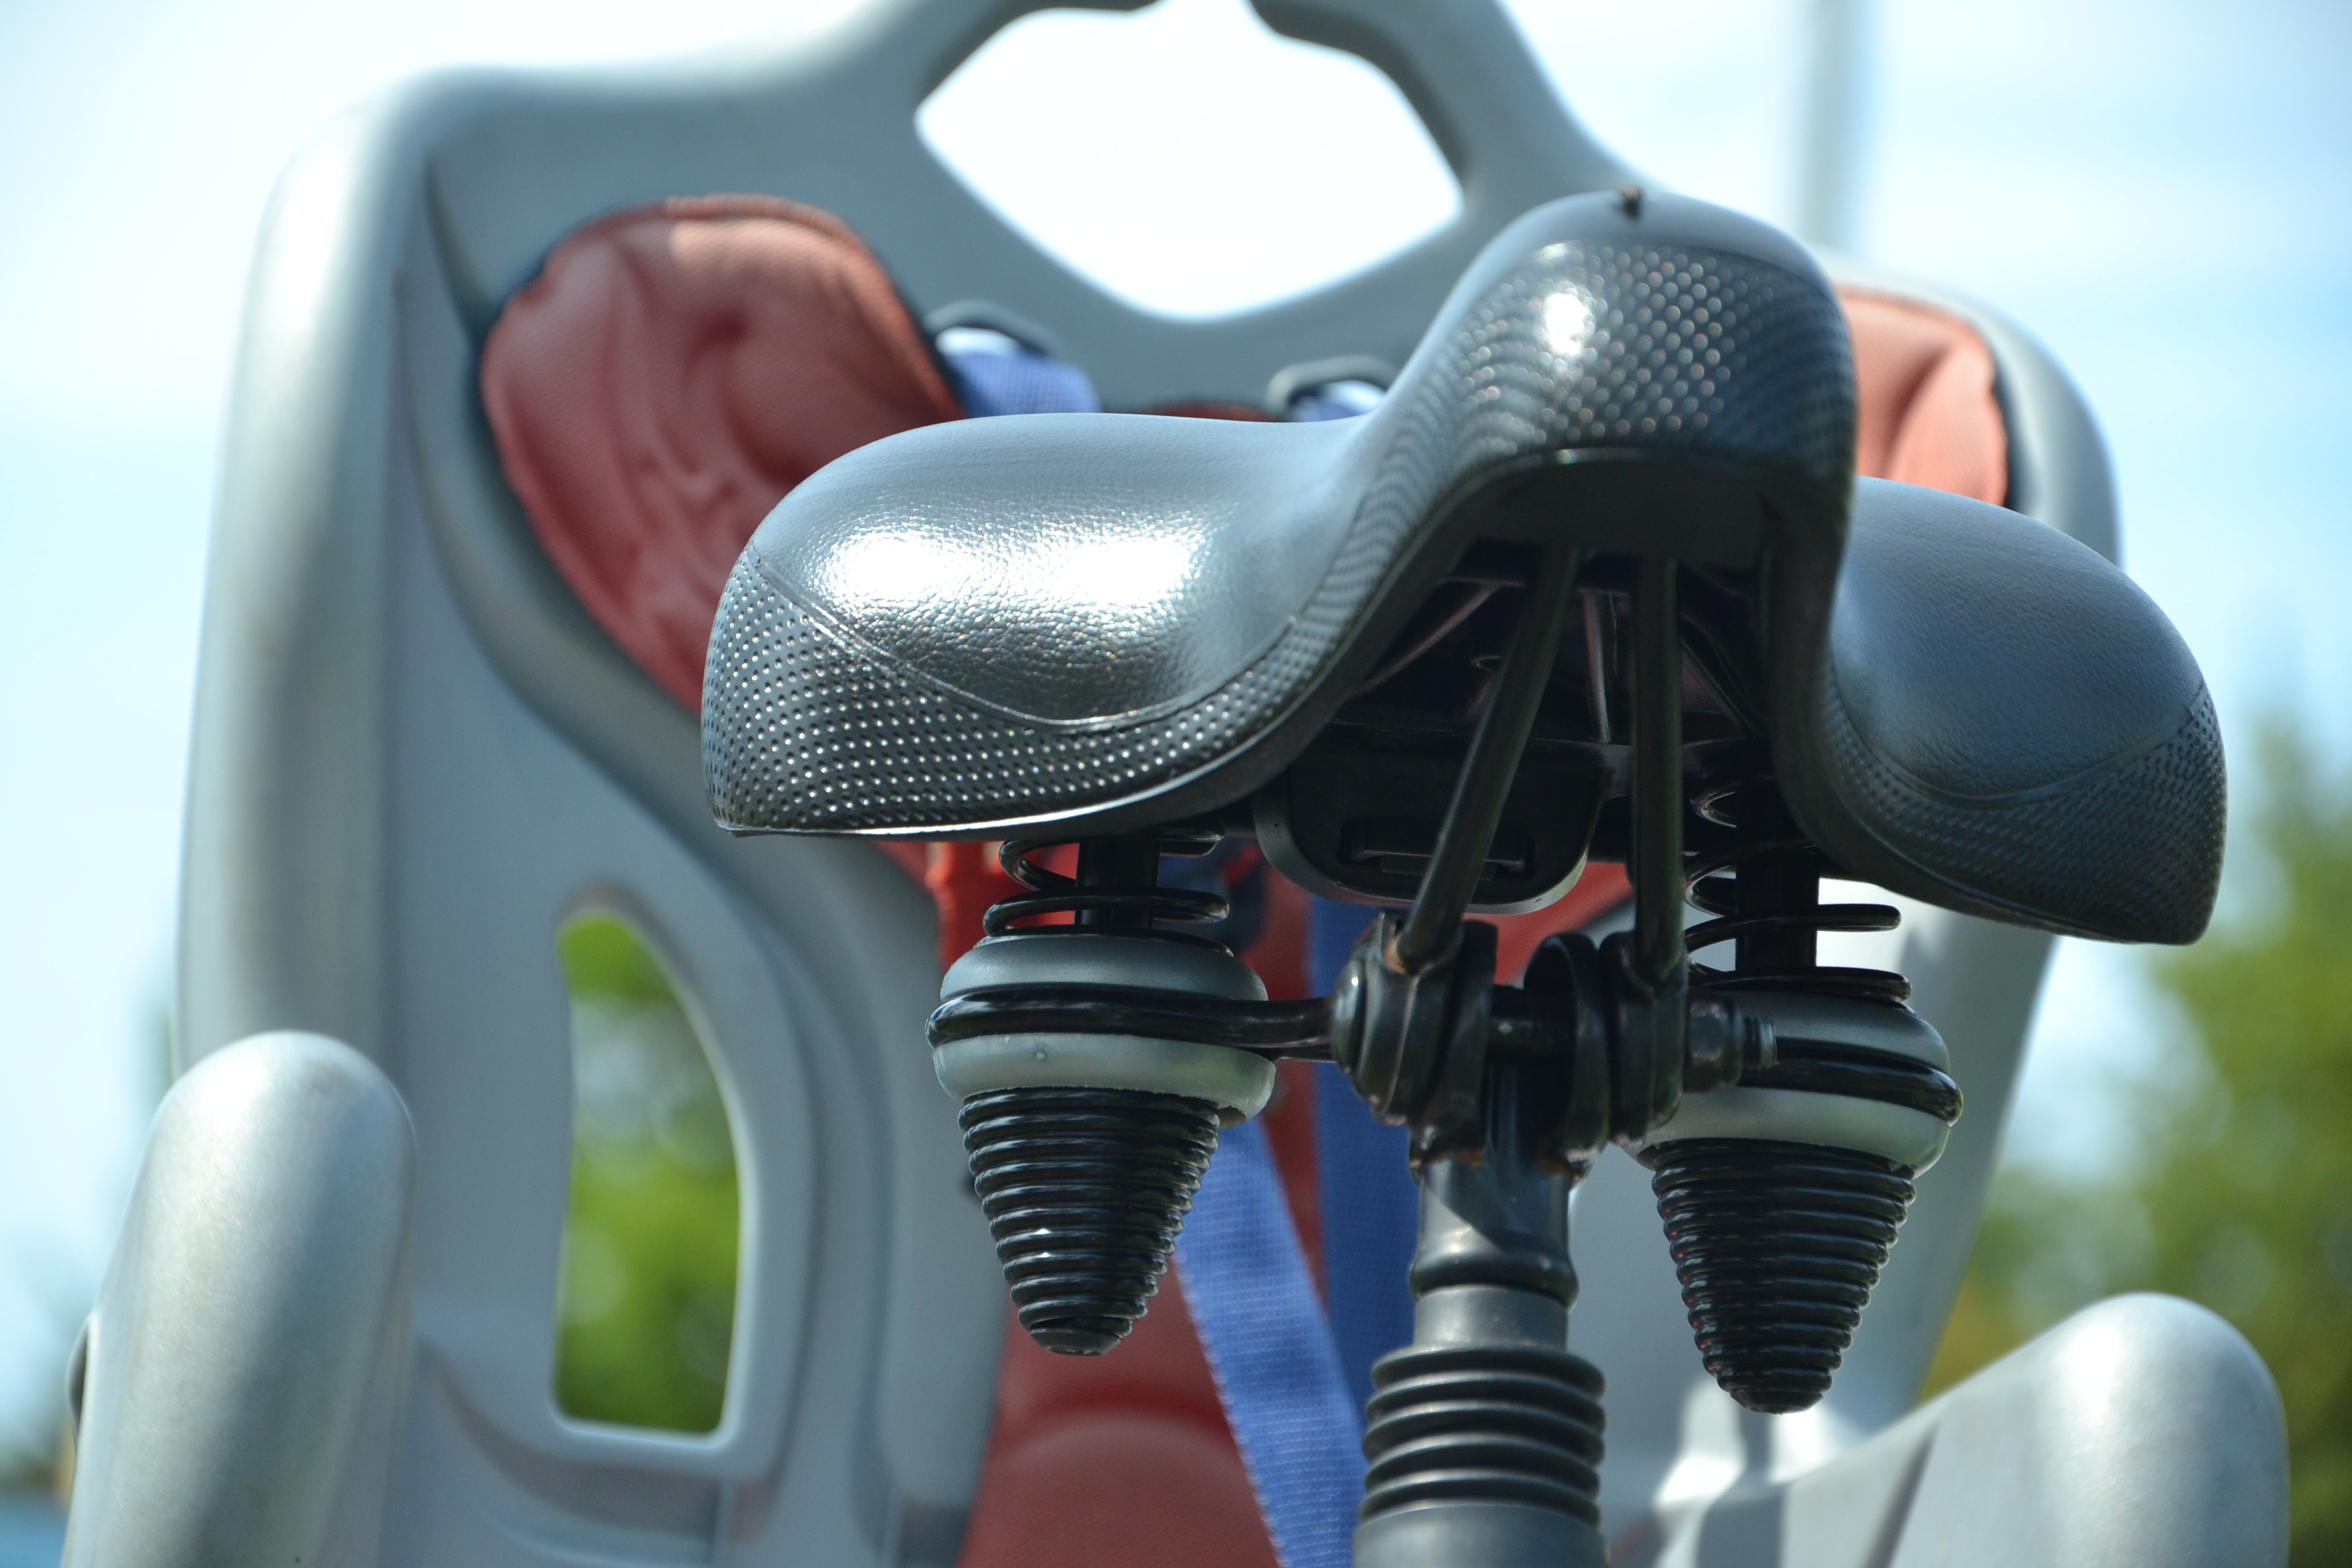
sport, car, wheel, bike, vehicle, motorcycle, horse, nut, steering wheel, saddles, convenience, automobile make, seat rowerka